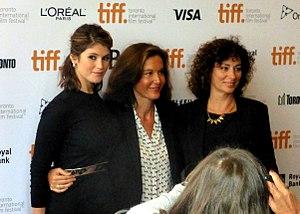
Gemma Bovery est un film franco-britannique réalisé par Anne Fontaine, sorti en 2014.
Anne-Fontaine Sibertin-Blanc, dite Anne Fontaine, née le 15 juillet 1959 à Luxembourg, est une réalisatrice, scénariste, actrice et dialoguiste franco-luxembourgeoise.